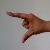
The image shows a hand gesture representing the letter 'Z' in Indian Sign Language.